Manchester Arena bombing

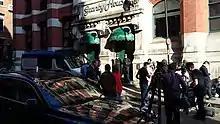
Police outside the entrance of Granby House, inside which Abedi had assembled the device, on 24 May

After returning to Manchester, Abedi bought bomb-making material, apparently constructing the acetone peroxide-based bomb by himself. It is known that many members of the ISIS Battar brigade trained people in bomb-making in Libya. According to "The New York Times", the bomb was ‘an improvised device made with forethought and care’. Metal nuts and screws were found, suggesting that it was intended to be a nail bomb. Images released by "The New York Times" show an explosive charge inside a lightweight metal container which was carried within a black vest or a blue Karrimor backpack. His torso was propelled by the blast through the doors to the arena, possibly indicating that the explosive charge was held in the backpack and blew him forward on detonation. A corroded 12-volt, 2.1 amp-hour lead acid battery manufactured by GS Yuasa was found at the scene. A coroner's inquest suggested that the bomb was strong enough to kill people up to away. Michael McCaul, a US representative and then chairman of the House Homeland Security Committee claimed that the bomb contained triacetone triperoxide (TATP), described by McCaul as "a classic explosive device used by terrorists".